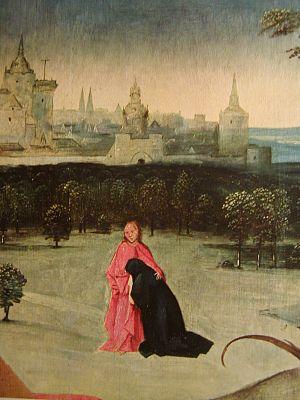
Le Portement de Croix est un tableau peint autour de 1505 par Jérôme Bosch et conservé au Monastère Saint-Laurent de L'Escurial, en Espagne.